The Argus (Seattle)

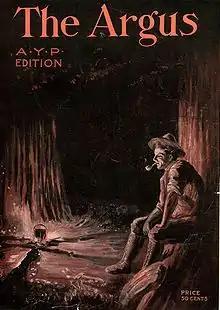
Cover of the edition of "The Argus" produced for the Alaska-Yukon-Pacific Exposition in 1909.

The Argus was a longstanding Seattle, Washington weekly newspaper. Founded in February 1894 and published until November 1983, it had a satiric bent and was aligned with the Republican Party. The paper was founded by A. T. Ambrose; six weeks later, Henry Chadwick bought a half interest. Ambrose died in 1900; Chadwick continued to operate the paper until 1934.